Valentina Savchenkova

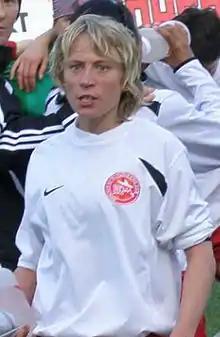
With Zvezda Perm in 2010

Valentina Alexandrovna Savchenkova is a former Russian football defender who played for Ryazan-VDV. She has won five Russian leagues with Lada Togliatti, Zvezda Perm and VDV Ryazan.